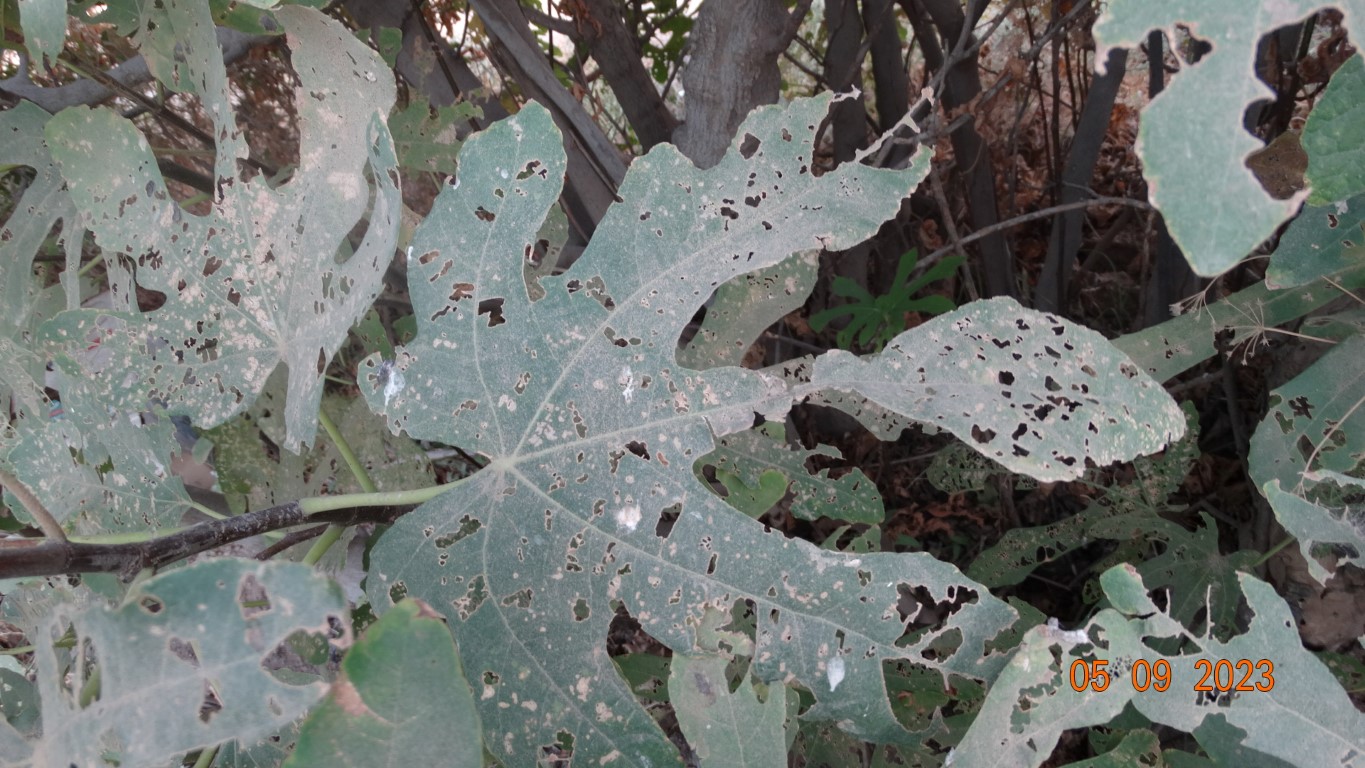
Label: infected